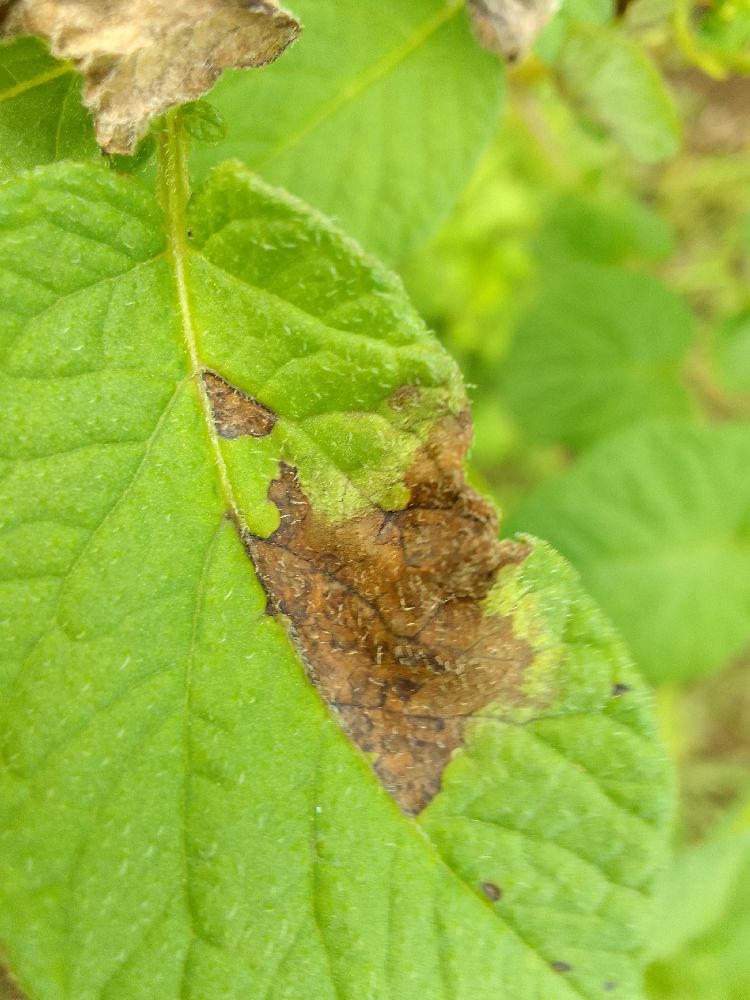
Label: Late blight